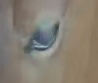
Face region: eyes (orbital_tightening_and_eye_area)
Pain indicator: not_present